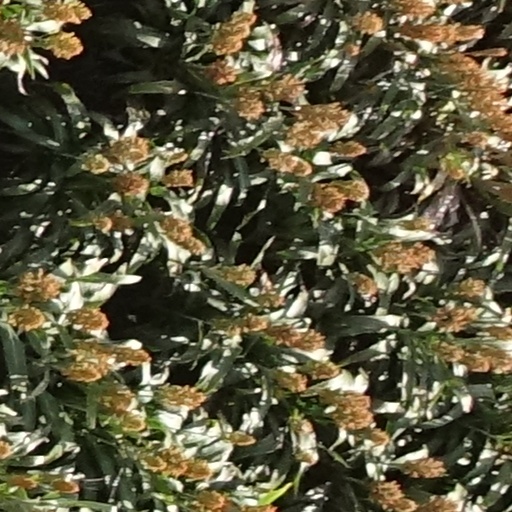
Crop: sorghum